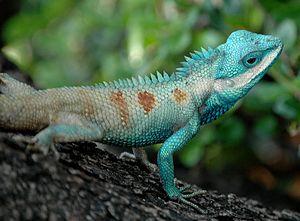
Calotes mystaceus est une espèce de sauriens de la famille des Agamidae.